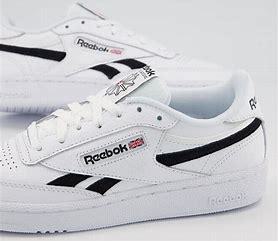
Brand: Reebok
Model: Club C